Juscelino Kubitschek

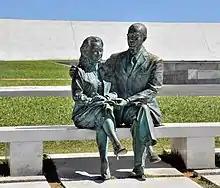
Monument to Kubitschek and his wife Sarah in front of the JK Memorial.

Kubitschek returned to Brazil in 1967, but died in a car crash in 1976, near the city of Resende in the state of Rio de Janeiro. 350,000 mourners were present at his burial in Brasília. He is now buried in the JK Memorial in Brasília, which was opened in 1981.